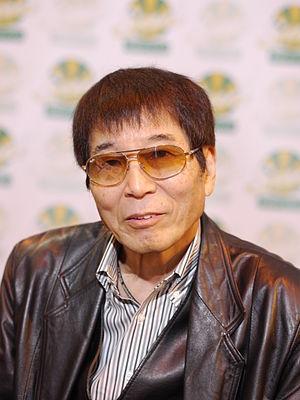
Japan Expo Sud est un salon événementiel professionnel français sur le Japon, qui se déroule à Marseille tous les ans en février ou en mars, durant trois jours. Il s’agit d'une manifestation culturelle consacrée aux mangas, jeux vidéo, anime, mais aussi aux arts martiaux, à la mode, à la musique, au cinéma, aux traditions et cultures, aux jeunes artistes et créateurs.